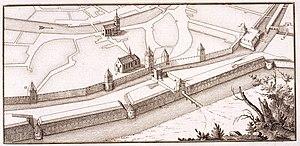
Gravure représentant la porte de l’hôpital à Strasbourg.
La tour-porte de l'Hôpital civil est un monument historique situé à Strasbourg, dans le département français du Bas-Rhin.